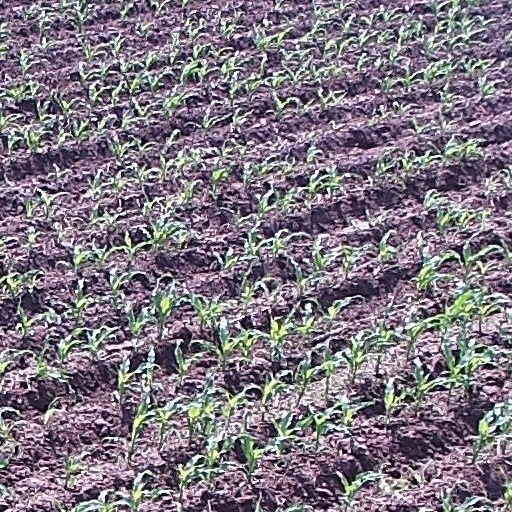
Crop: maize; corn